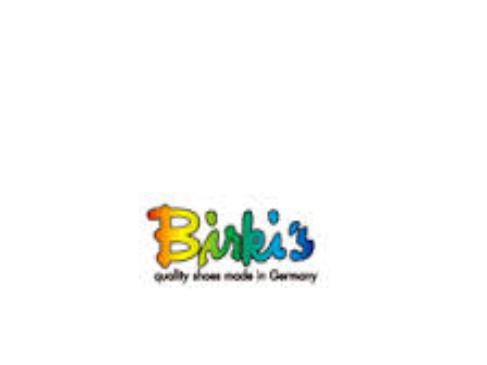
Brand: Birki's
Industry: Clothes